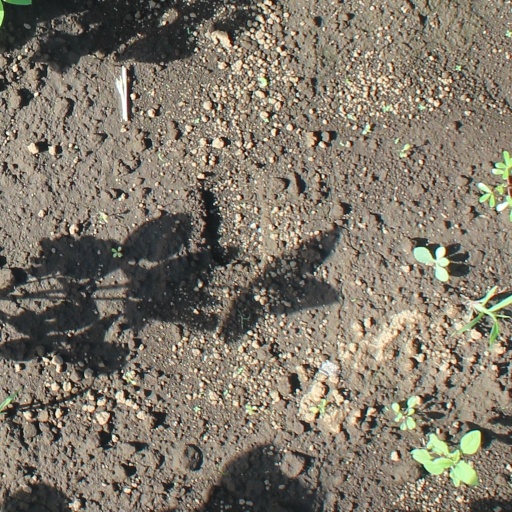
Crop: soybean